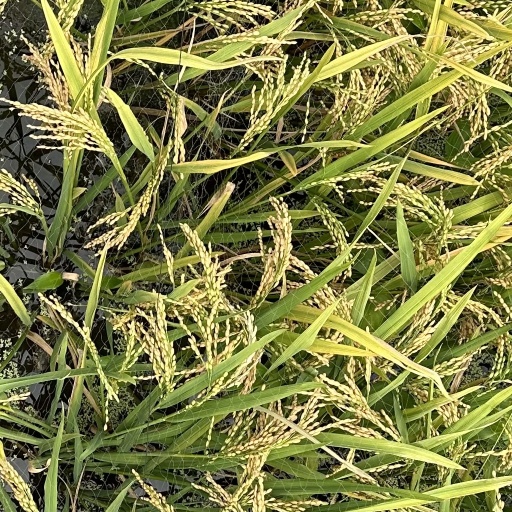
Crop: rice